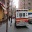
Label: ambulance